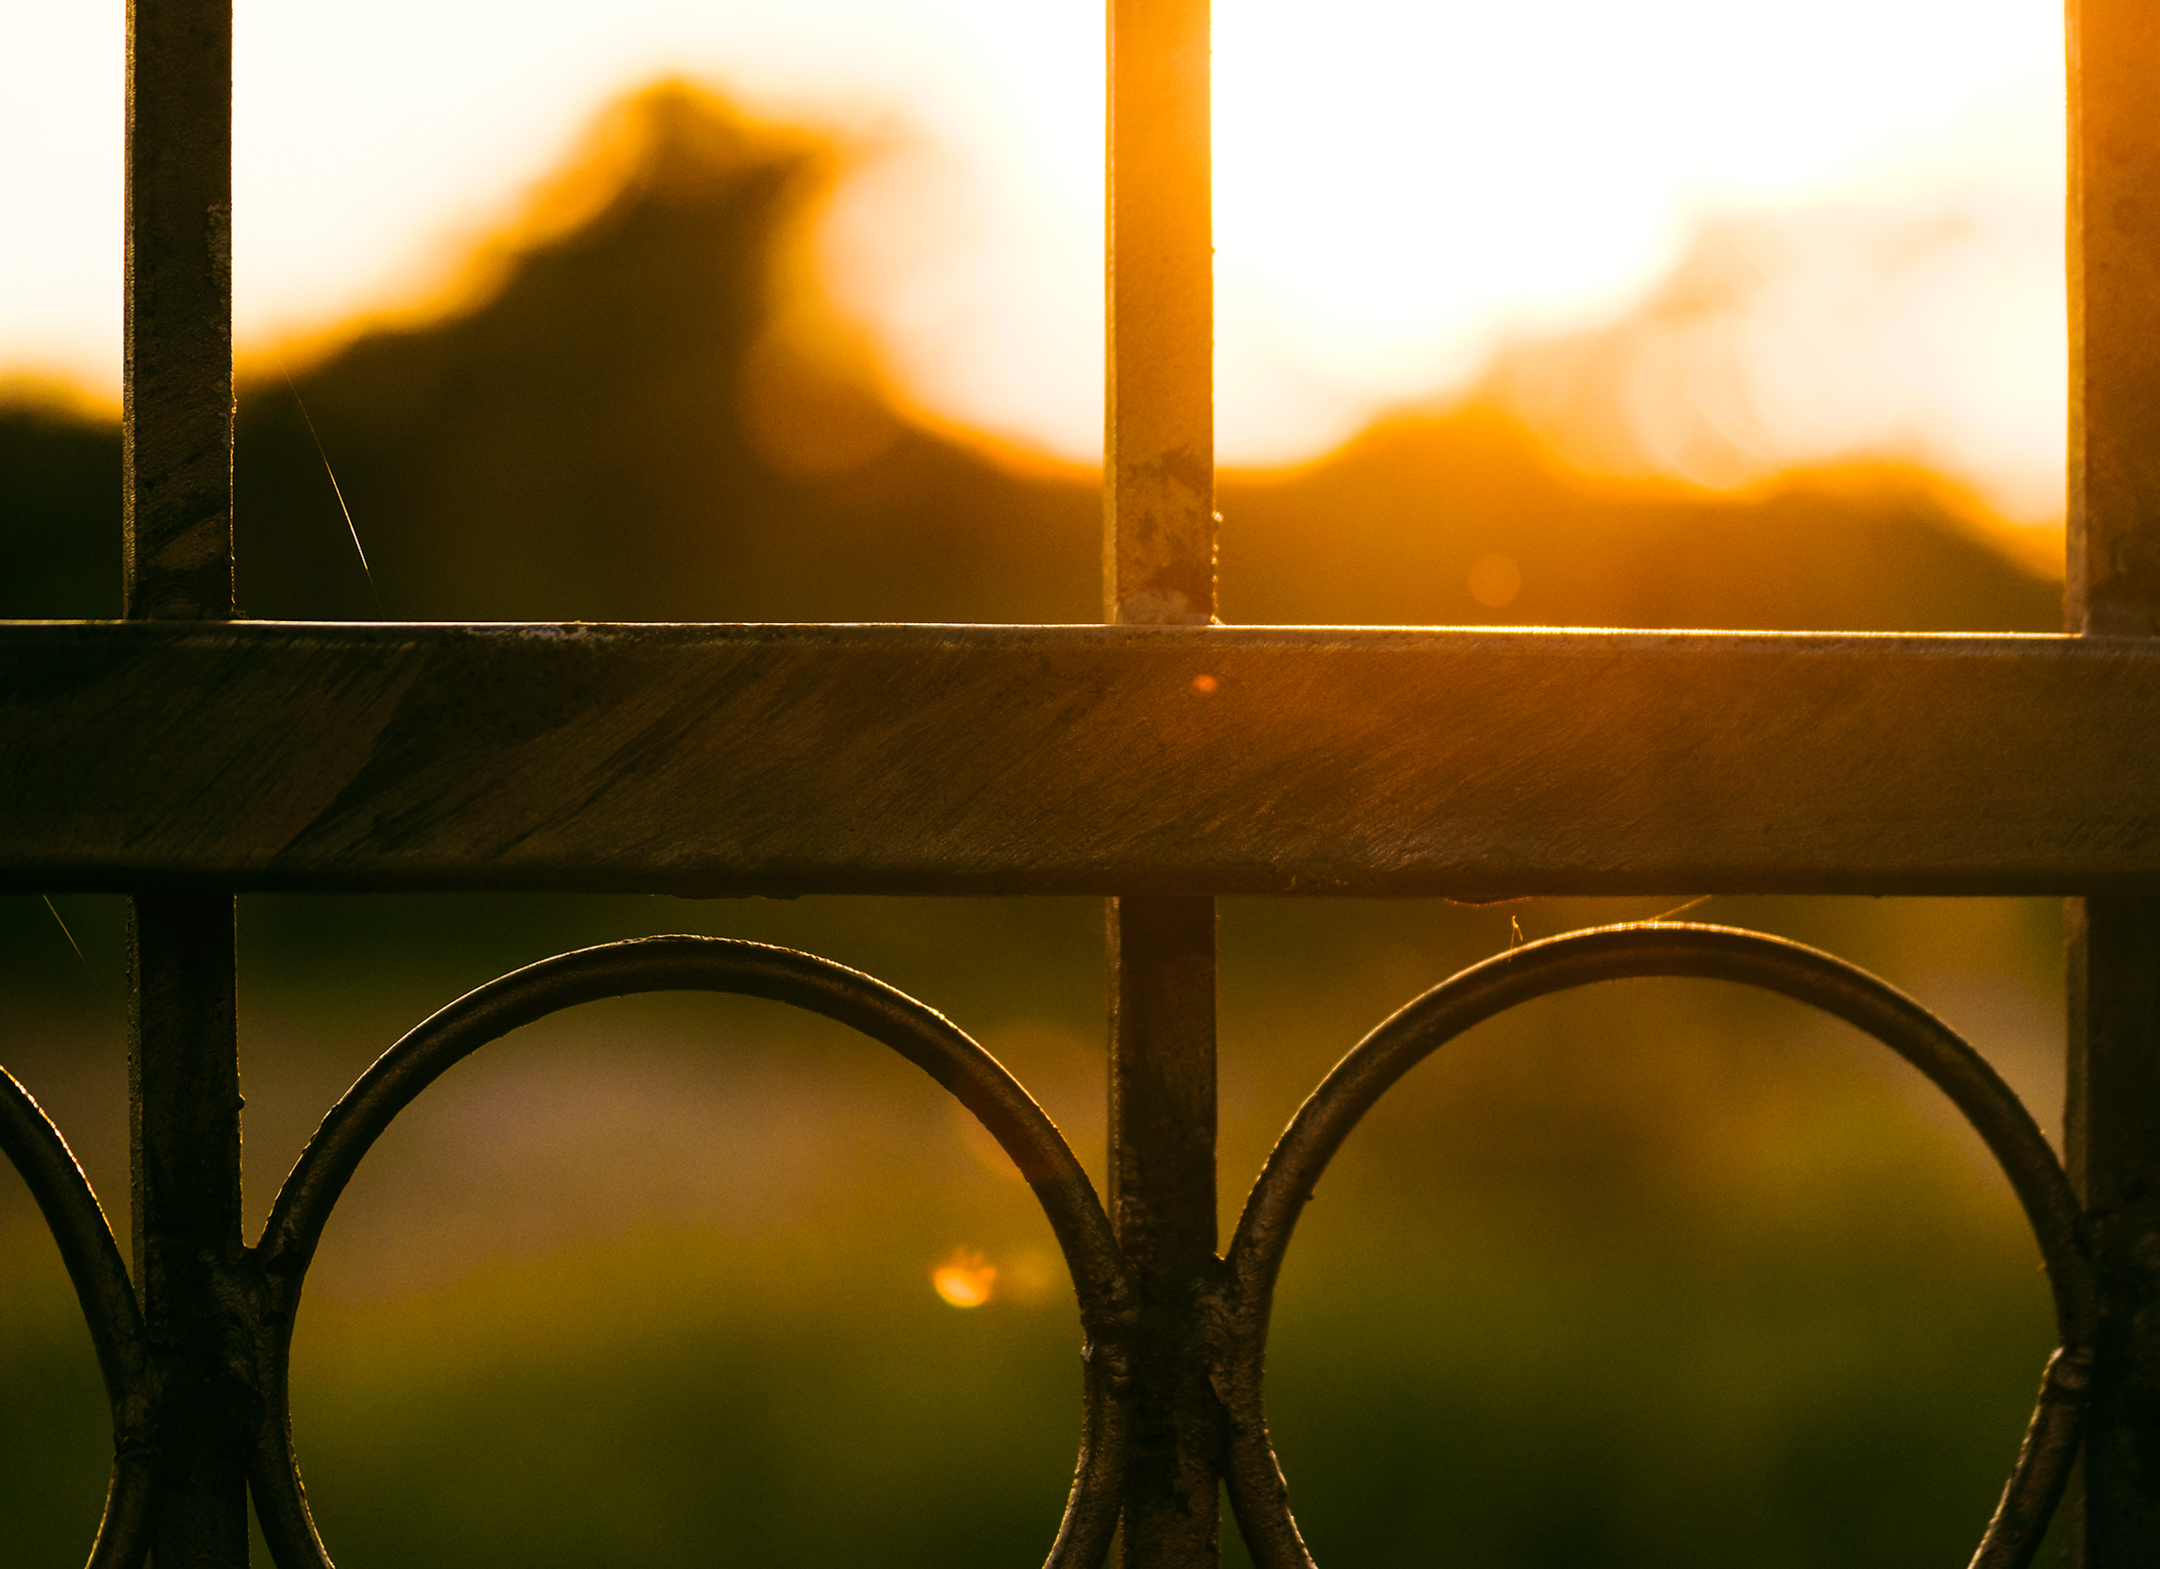
sunset, sunlight, golden hour, gate, window, close up view, blur, nikon, d3300, sun, sky, orange, light, sunrise, morning, yellow, heat, backlighting, evening, grass, tree, line, atmosphere, architecture, afterglow, lens flare, astronomical object, photography, landscape, plant, dusk, Tints and shades, metal